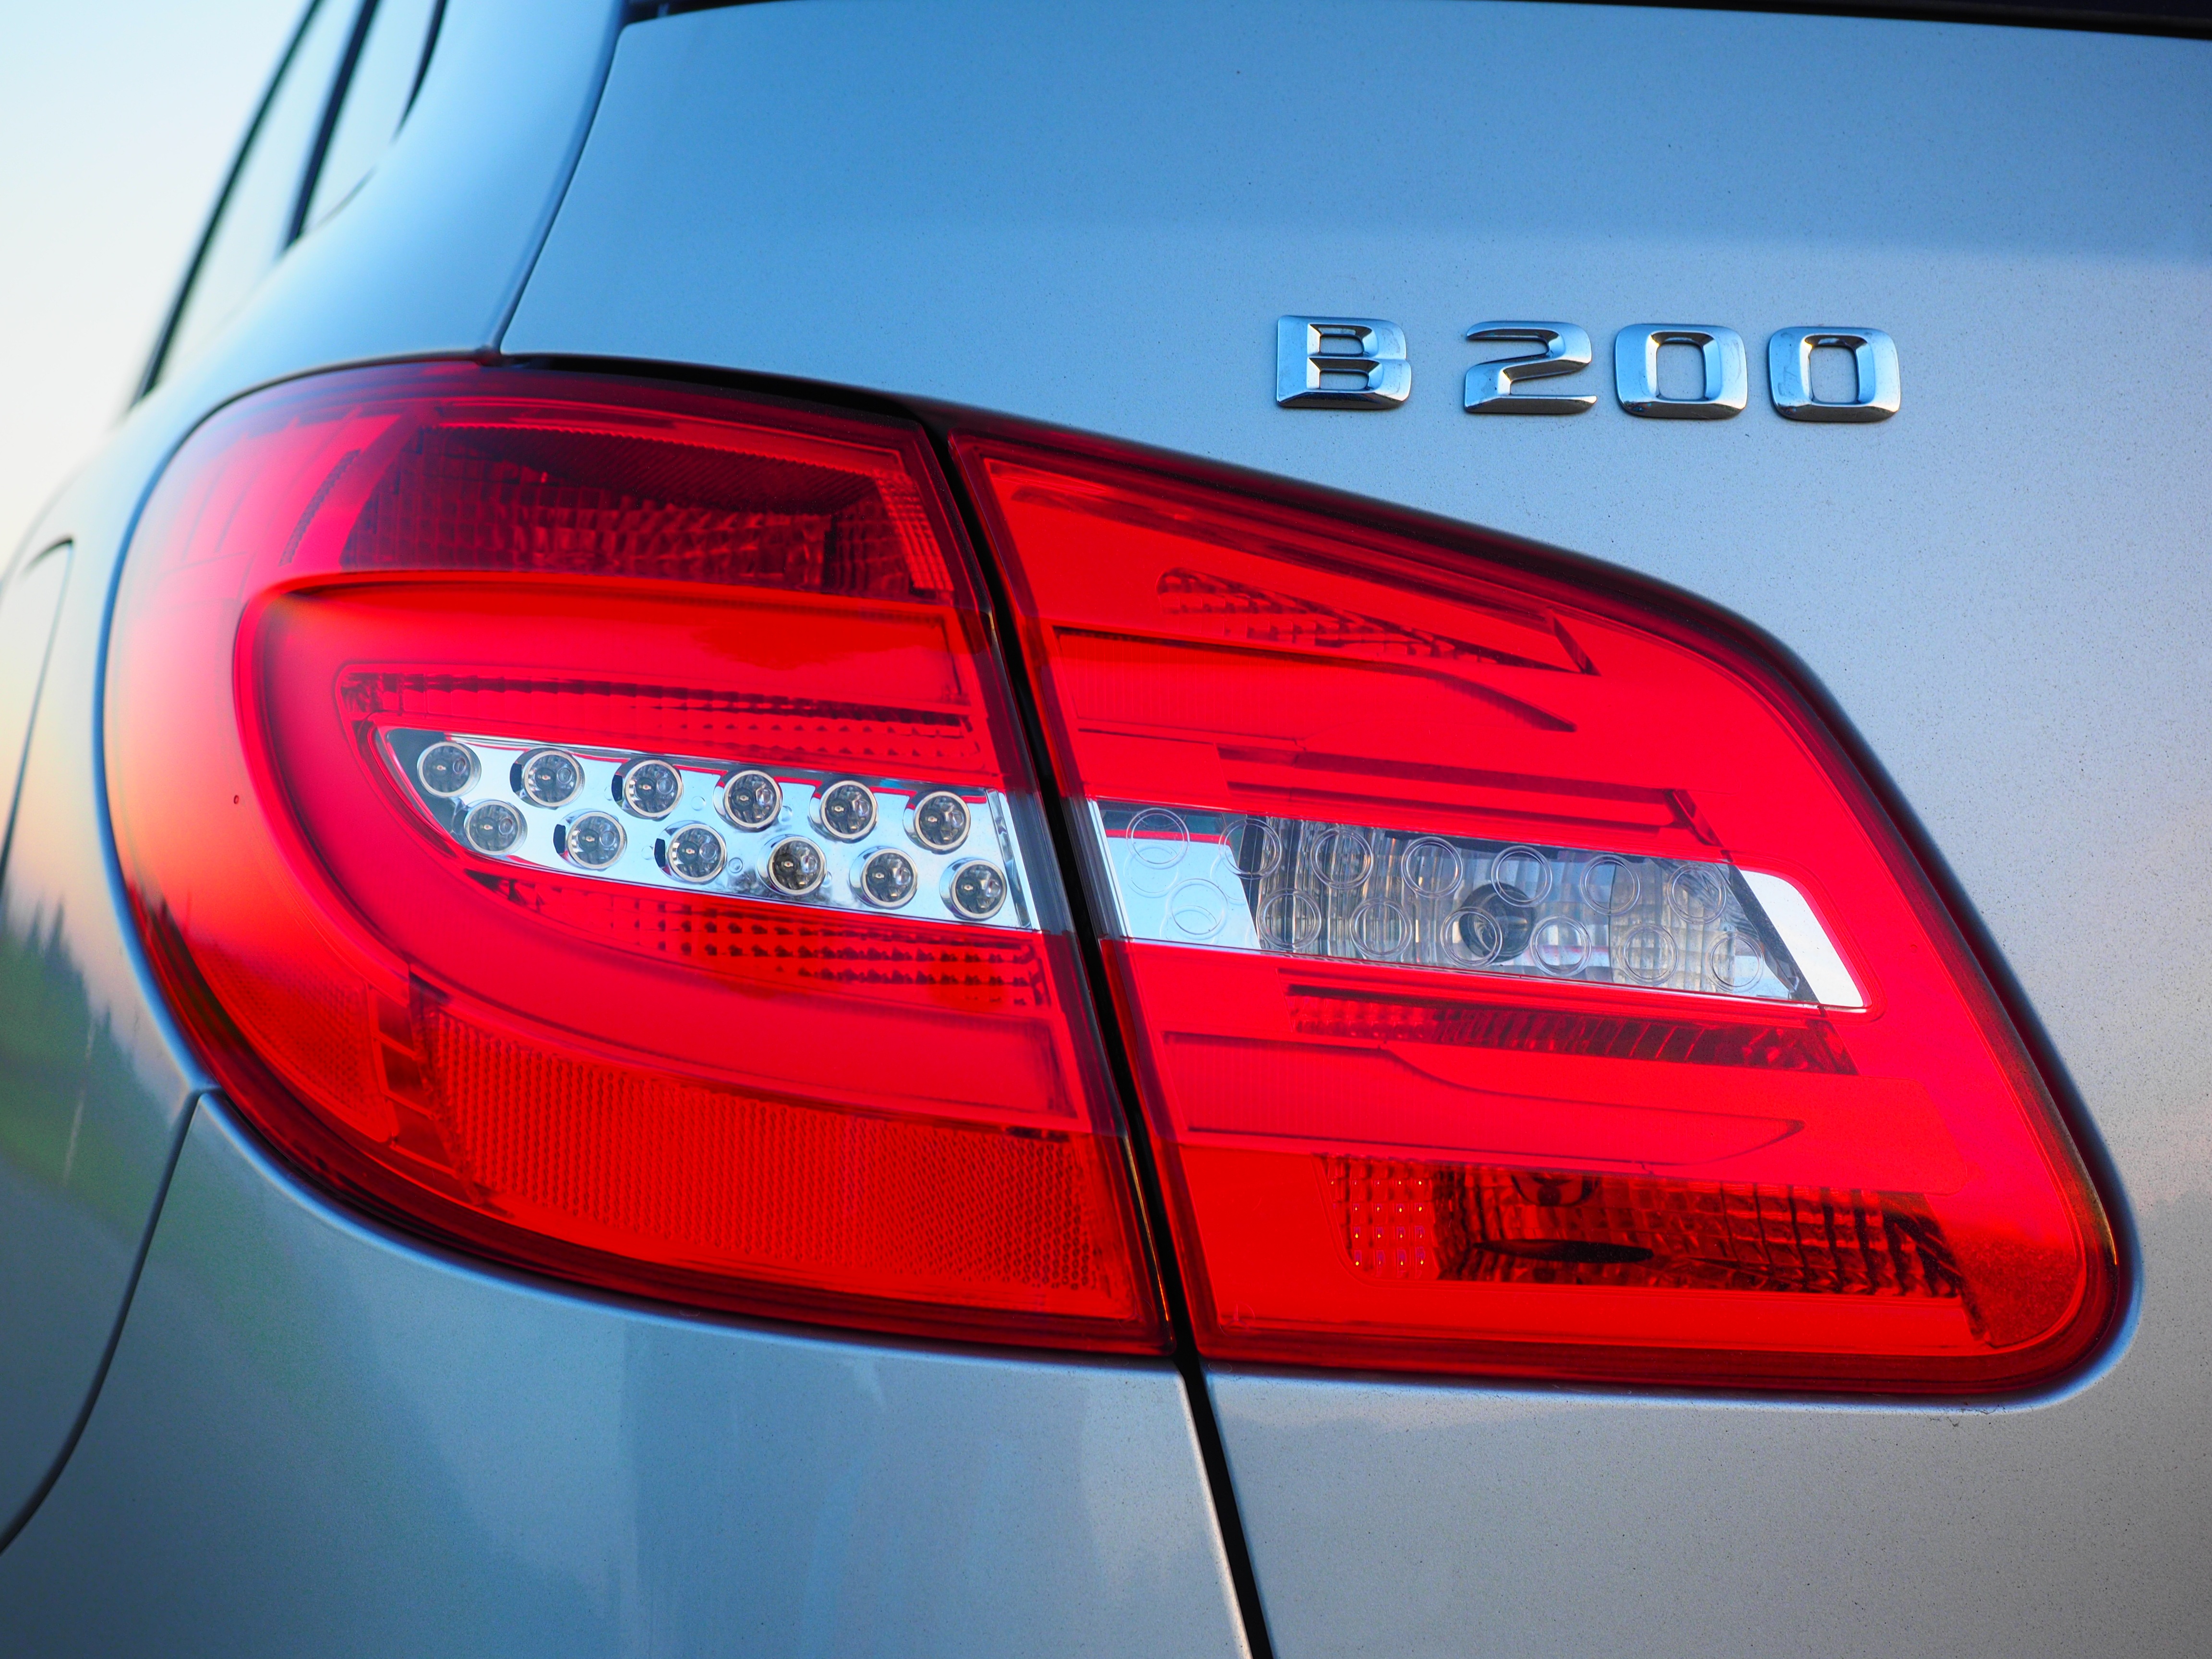
car, wheel, vehicle, auto, bumper, silver, sedan, mercedes, mercedes benz, back light, land vehicle, b class, automobile make, automotive exterior, automotive design, luxury vehicle, vehicle registration plate, family car, mid size car, kompaktvan